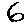
Label: 6